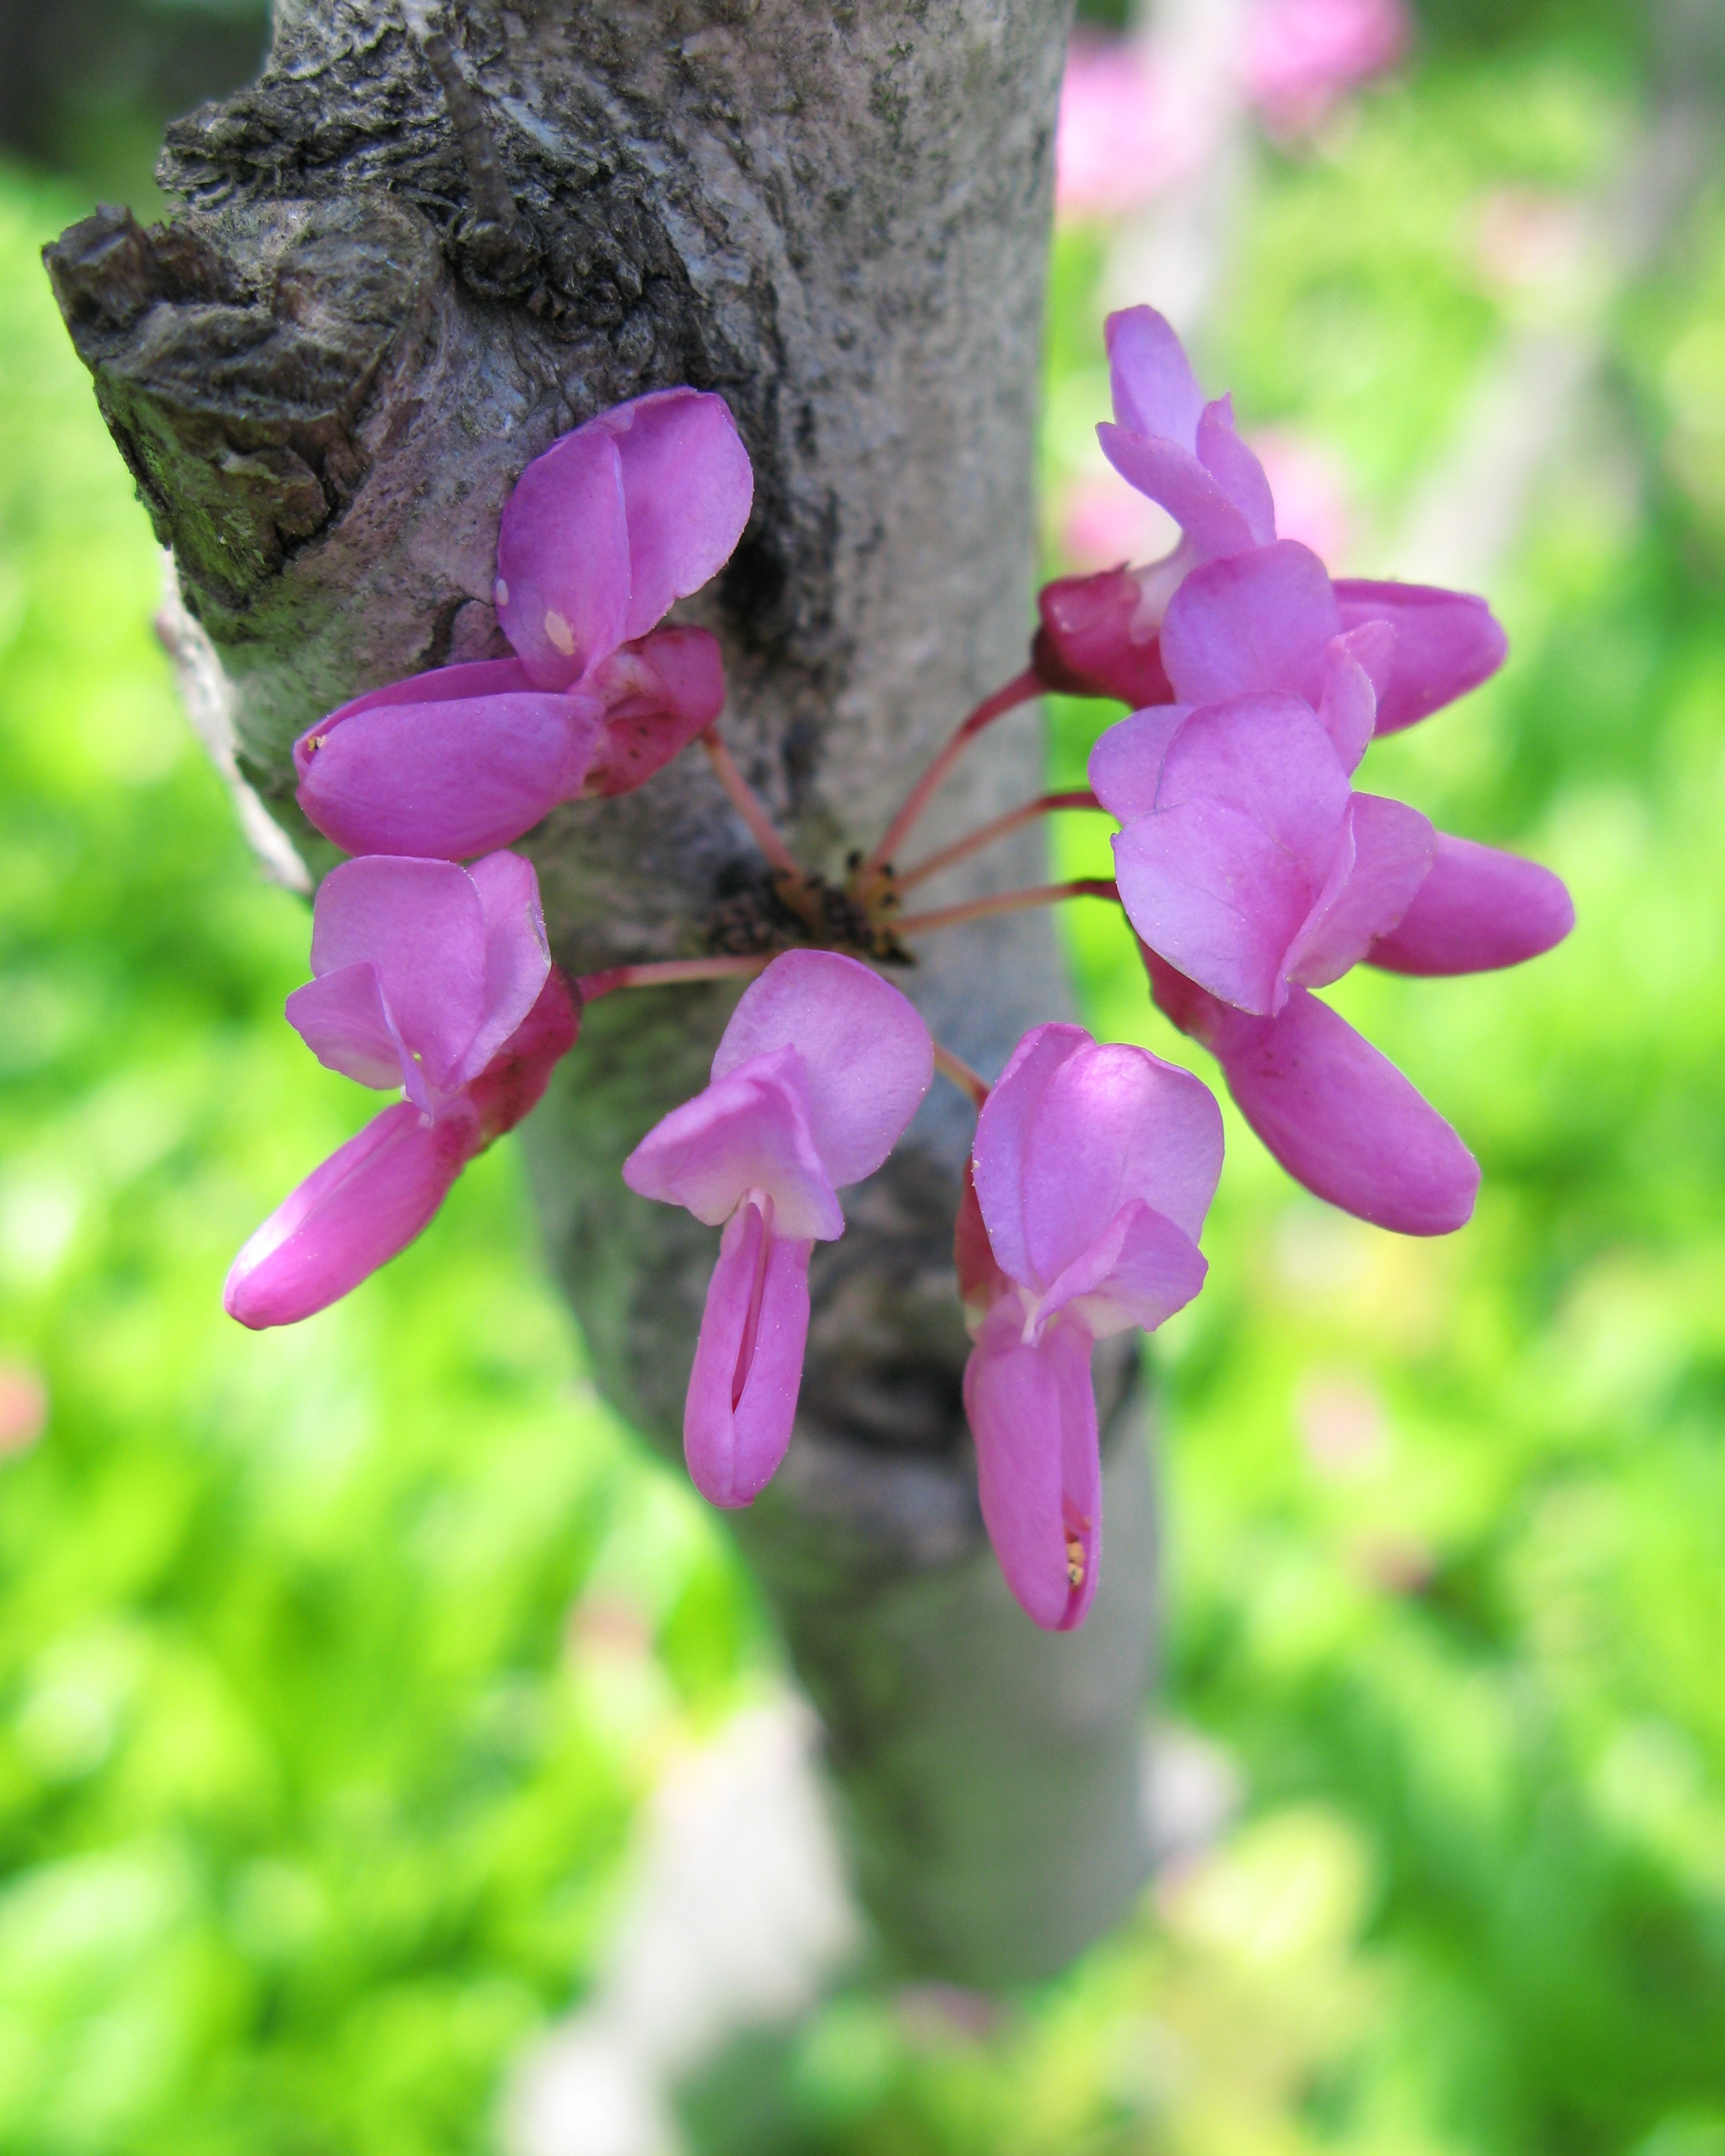
nature, blossom, plant, leaf, flower, purple, petal, high, botany, garden, flora, wildflower, shrub, hires, hi, res, g7, macro photography, flowering plant, land plant